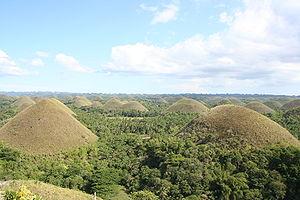
Les Collines de Chocolat ( Colinas de Chocolate), vues depuis le Chocolate Hills Complex, Carmen, Île ( et province) de Bohol, Philippines. Ces collines deviennent brunes en été.
Bohol est une île des Philippines. C'est une province de la région de Visayas centrales de l'une des trois zones principales de l'archipel : les Visayas. La capitale de la province se situe à Tagbilaran.